Microraptor

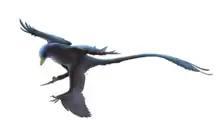
Restoration of "M. gui" with coloration based on fossilized melanosomes

In March 2012, Quanguo Li "et al." determined the plumage coloration of "Microraptor" based on the new specimen BMNHC PH881, which also showed several other features previously unknown in "Microraptor". By analyzing the fossilized melanosomes (pigment cells) in the fossil with scanning electron microscope techniques, the researchers compared their arrangements to those of modern birds. In "Microraptor", these cells were shaped in a manner consistent with black, glossy coloration in modern birds. These rod-shaped, narrow melanosomes were arranged in stacked layers, much like those of a modern starling, and indicated iridescence in the plumage of "Microraptor". Though the researchers state that the true function of the iridescence is yet unknown, it has been suggested that the tiny dromaeosaur was using its glossy coat as a form of communication or sexual display, much as in modern iridescent birds.